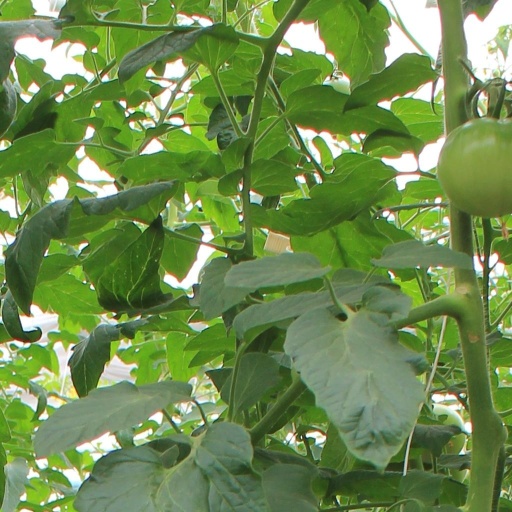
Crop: tomato